Thomas Devereux Pile

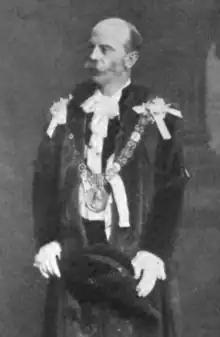
In "The Sketch", 4 April 1900

Sir Thomas Devereux Pile, 1st Baronet (27 February 1856 – 17 January 1931) was an Irish politician. He was a member of the Irish Unionist Alliance.